Ewe Unification Movement

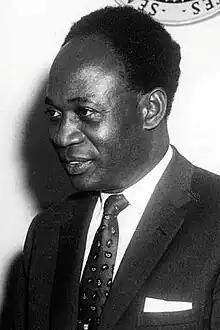
Kwameh Nkrumah, 1st President of Ghana

Like in Togo, political organizations such as the All Ewe Conference pursued the Ewe unification platform in the British colonies. Just the same, the British were antagonistic to the idea of granting them any special autonomy.